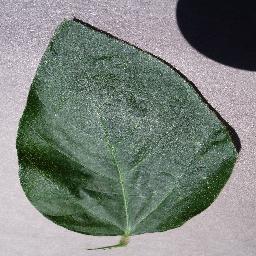
Label: Soybean___healthy